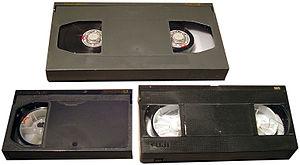
La cassette vidéo, aussi appelée vidéocassette, voire parfois K7, est un support magnétique pouvant être enregistré ou visionné à l'aide d'un magnétoscope. Ce support contient un vidéogramme. La vidéocassette comprend une bobine de bande magnétique pouvant défiler et lire ou enregistrer les signaux vidéo et audio. Lors de la lecture ou de l'enregistrement, la bande est généralement enroulée autour d'un tambour rotatif qui comporte les têtes de lectures. Les pistes sont le plus souvent enregistrées sur le modèle hélicoïdal sur la bande, c’est-à-dire en tranches obliques. Le plus souvent, une tranche correspond à une demi-image ou trame du signal vidéo. L'enregistrement peut être analogique ou numérique.
Le Betacam est un format d'enregistrement vidéo professionnel sur bande magnétique développé par Sony à partir de 1982.